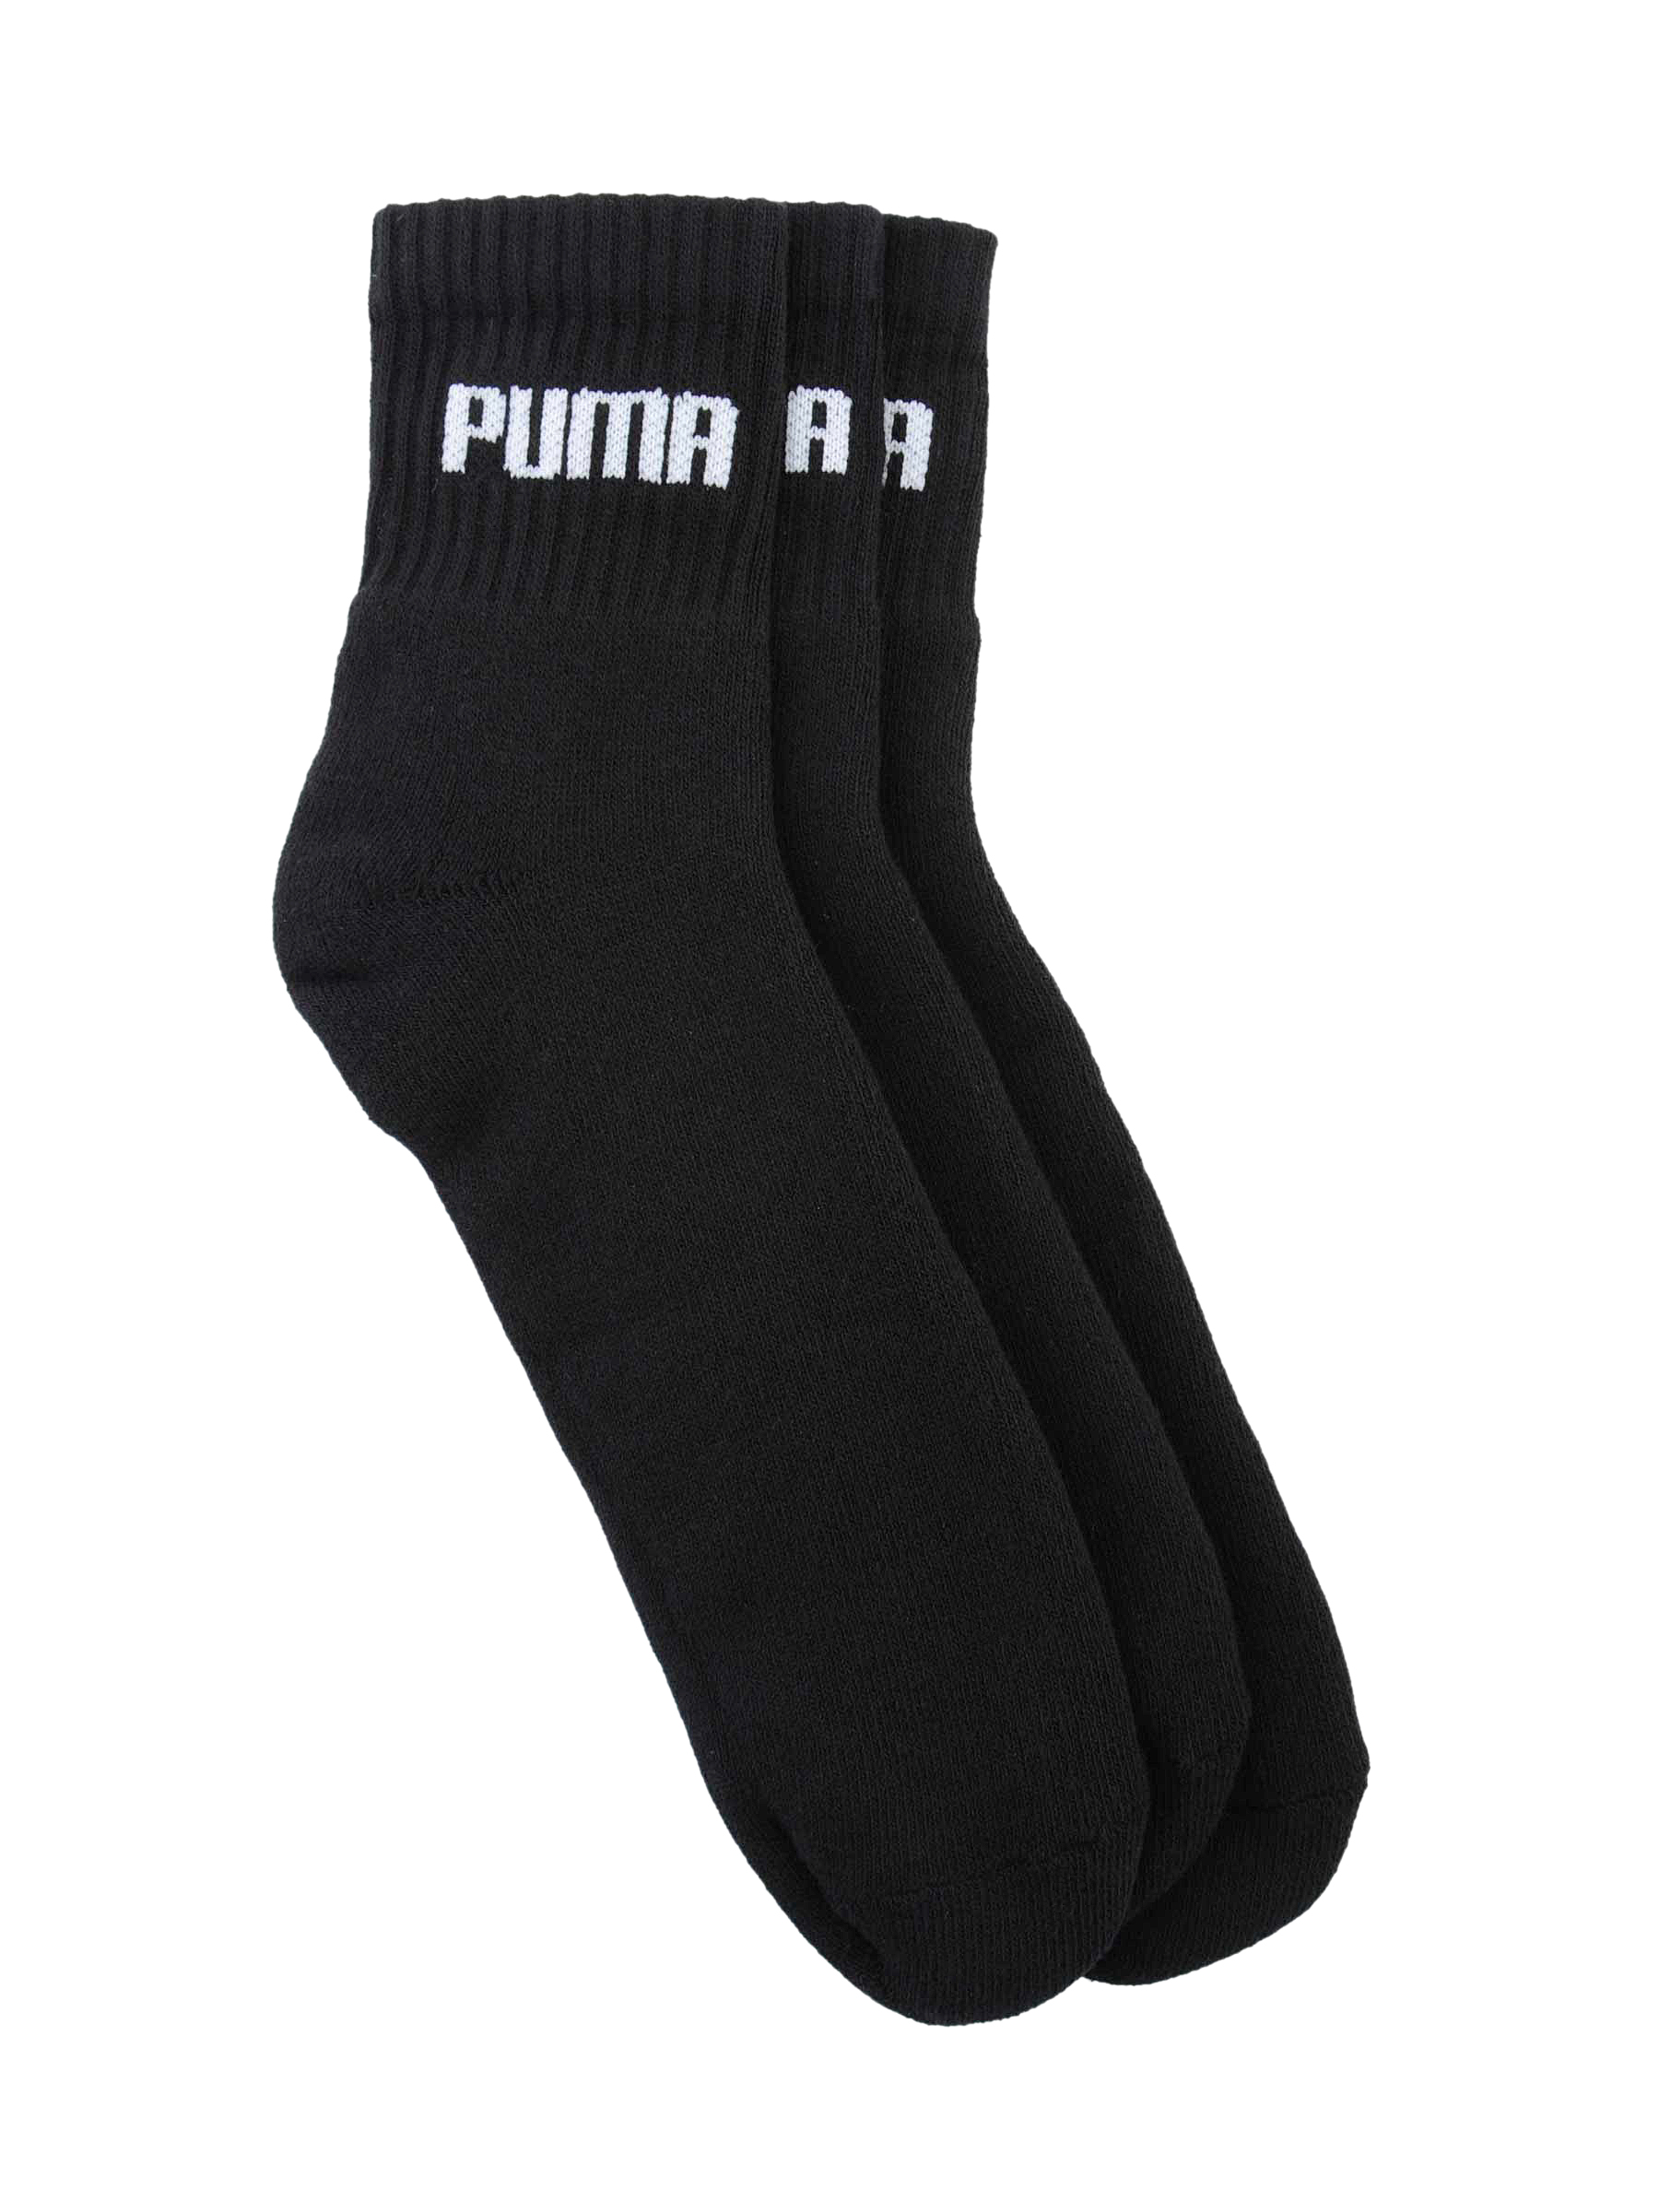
Puma Men Pack of 3 Sports Socks
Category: Accessories / Socks / Socks
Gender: Men
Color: Black
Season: Summer 2015
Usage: Sports